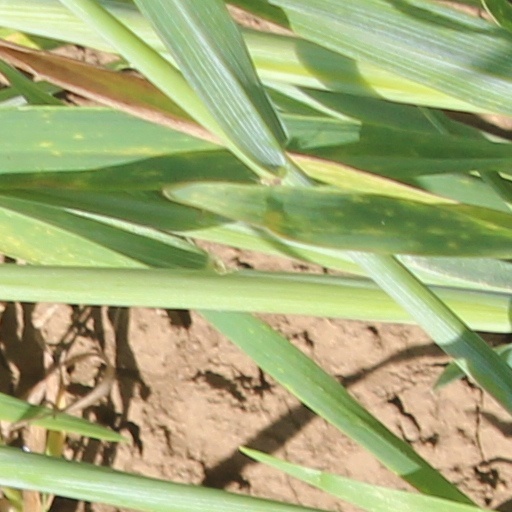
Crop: wheat